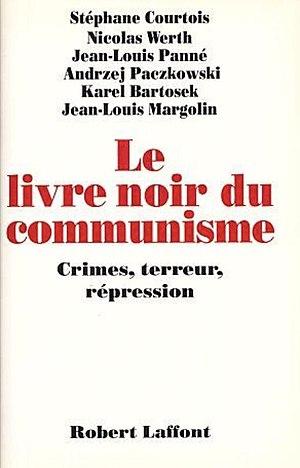
Le Livre noir du communisme. Crimes, terreur, répression est un ouvrage rédigé par un collectif d'universitaires, publié en 1997 par les Éditions Robert Laffont. Rédigé pour marquer le quatre-vingtième anniversaire de la Révolution russe de 1917, il entend dresser un bilan des victimes des régimes communistes.